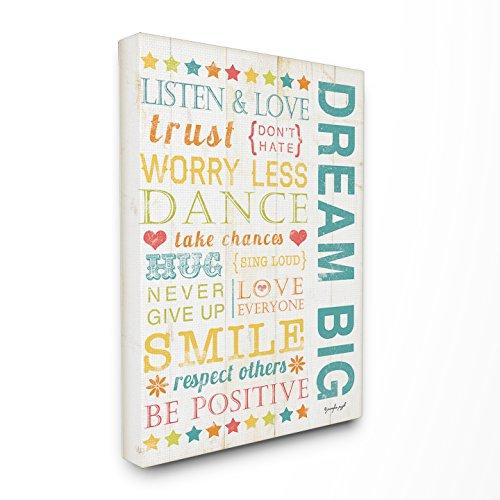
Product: The Kids Room by Stupell Dream Big Typography, 24 x 30
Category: Baby Products | Nursery | Décor | Wall Décor | Wall Plaques
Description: Design By Jennifer Pugh.
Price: $26.99
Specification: ProductDimensions:24x1.5x30inches|ItemWeight:3.4pounds|ShippingWeight:3.4pounds(Viewshippingratesandpolicies)|Manufacturer:StupellIndustries|ASIN:B077XPCZ7Y|Itemmodelnumber:brp-1387_cn_24x30